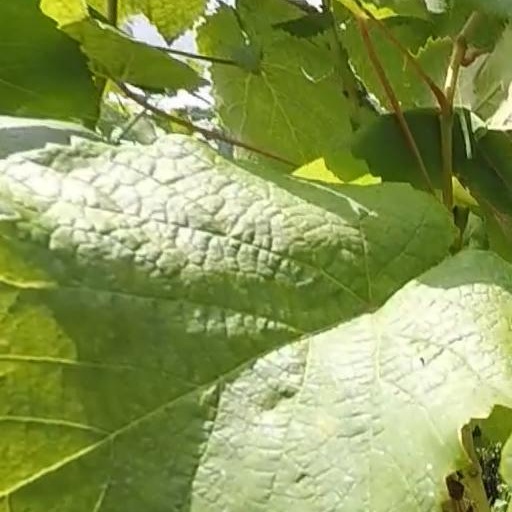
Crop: grape